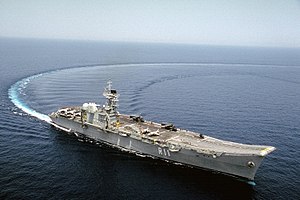
Príncipe de Asturias (R11)
SPS Principe de Asturias (R11) under øvelsen Dragon Hammer i 1992
SPS Principe de Asturias (R11) under øvelsen Dragon Hammer i 1992
Príncipe de Asturias (R11) er et hangarskib, flagskib i Armada Española. Skibet blev bygget på Bazán-værftet og leveret til den spanske flåde den 30. maj 1988.